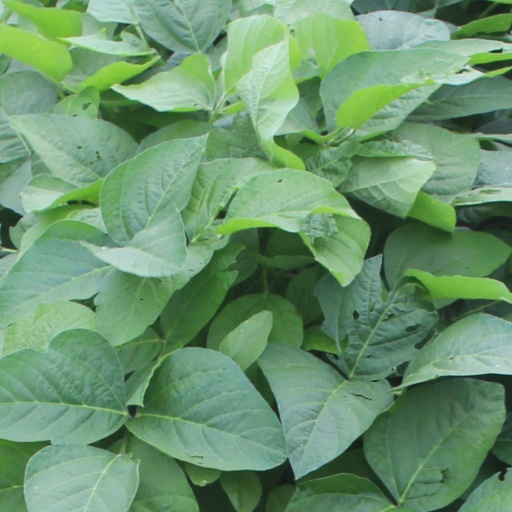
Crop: soybean